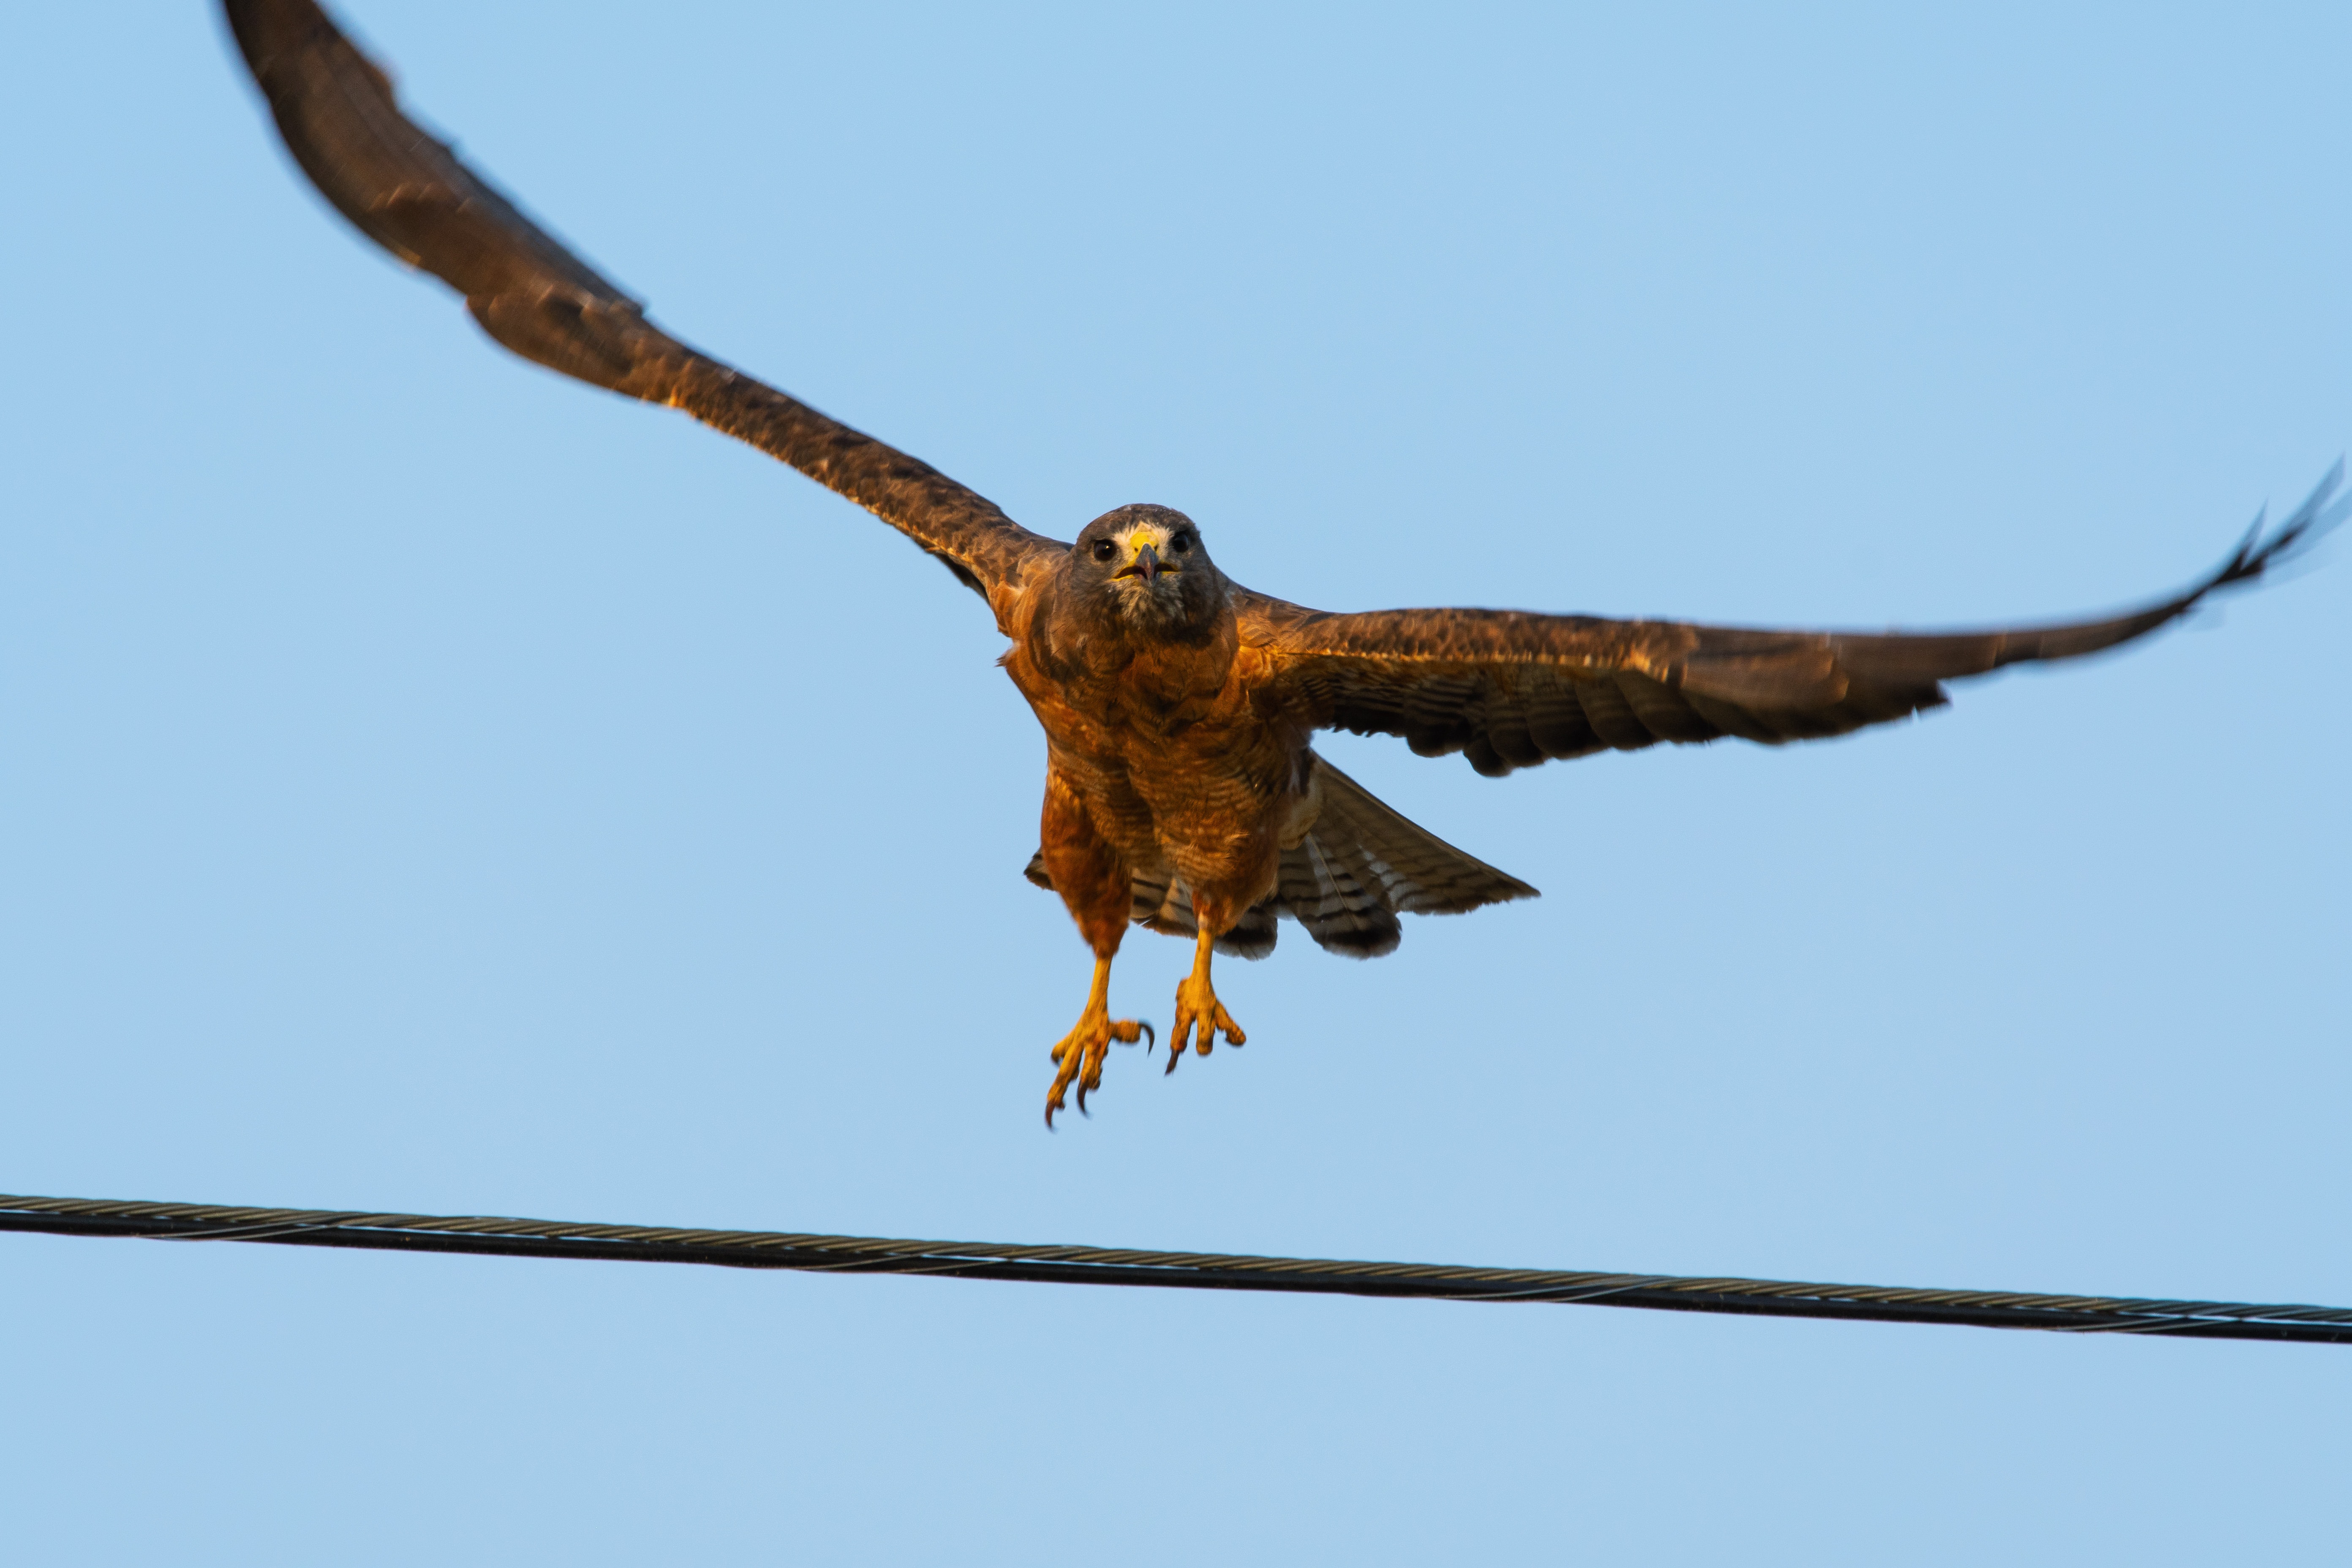
bird, eagle, buzzard, bird of prey, kite, peregrine falcon, golden eagle, accipitriformes, falcon, hawk, beak, accipitridae, red tailed hawk, harrier, falconiformes